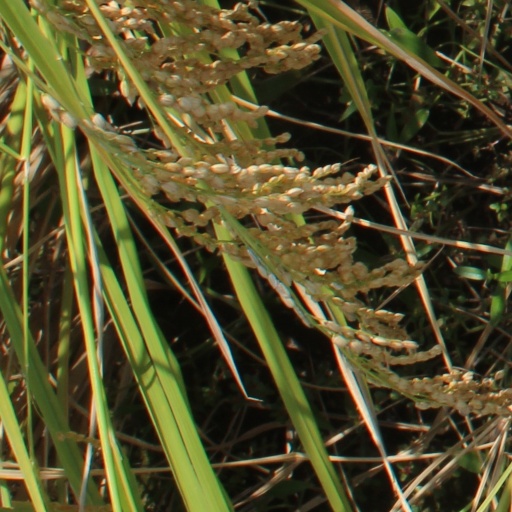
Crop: rice